Bruno Belthoise

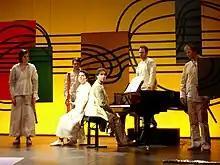

From 1993, Belthoise began a very personal research work towards an original repertoire. Deeply attracted by unknown works and passionate about Portuguese culture, he multiplied the opportunities to come into contact with the piano repertoire of Portuguese composers. In 1995, he recorded his first solo piano album (Disques Coriolan) devoted to the works of Francisco de Lacerda (1869–1934), a conductor and composer friend of Claude Debussy. This world premiere recording, published in France, was hailed by the French and Portuguese press. Like a founding act, this record designated Belthoise as an essential interpreter of 20th century Portuguese music. Between 1999 and 2011, Belthoise recorded several other monographs which are world premieres for Coriolan Records in the series "Le Piano Portugais": Armando José Fernandes (1906–1983), Luiz Costa (1879–1960), Fernando Lopes-Graça (1906–1994), Alexandre Delgado (1965–).